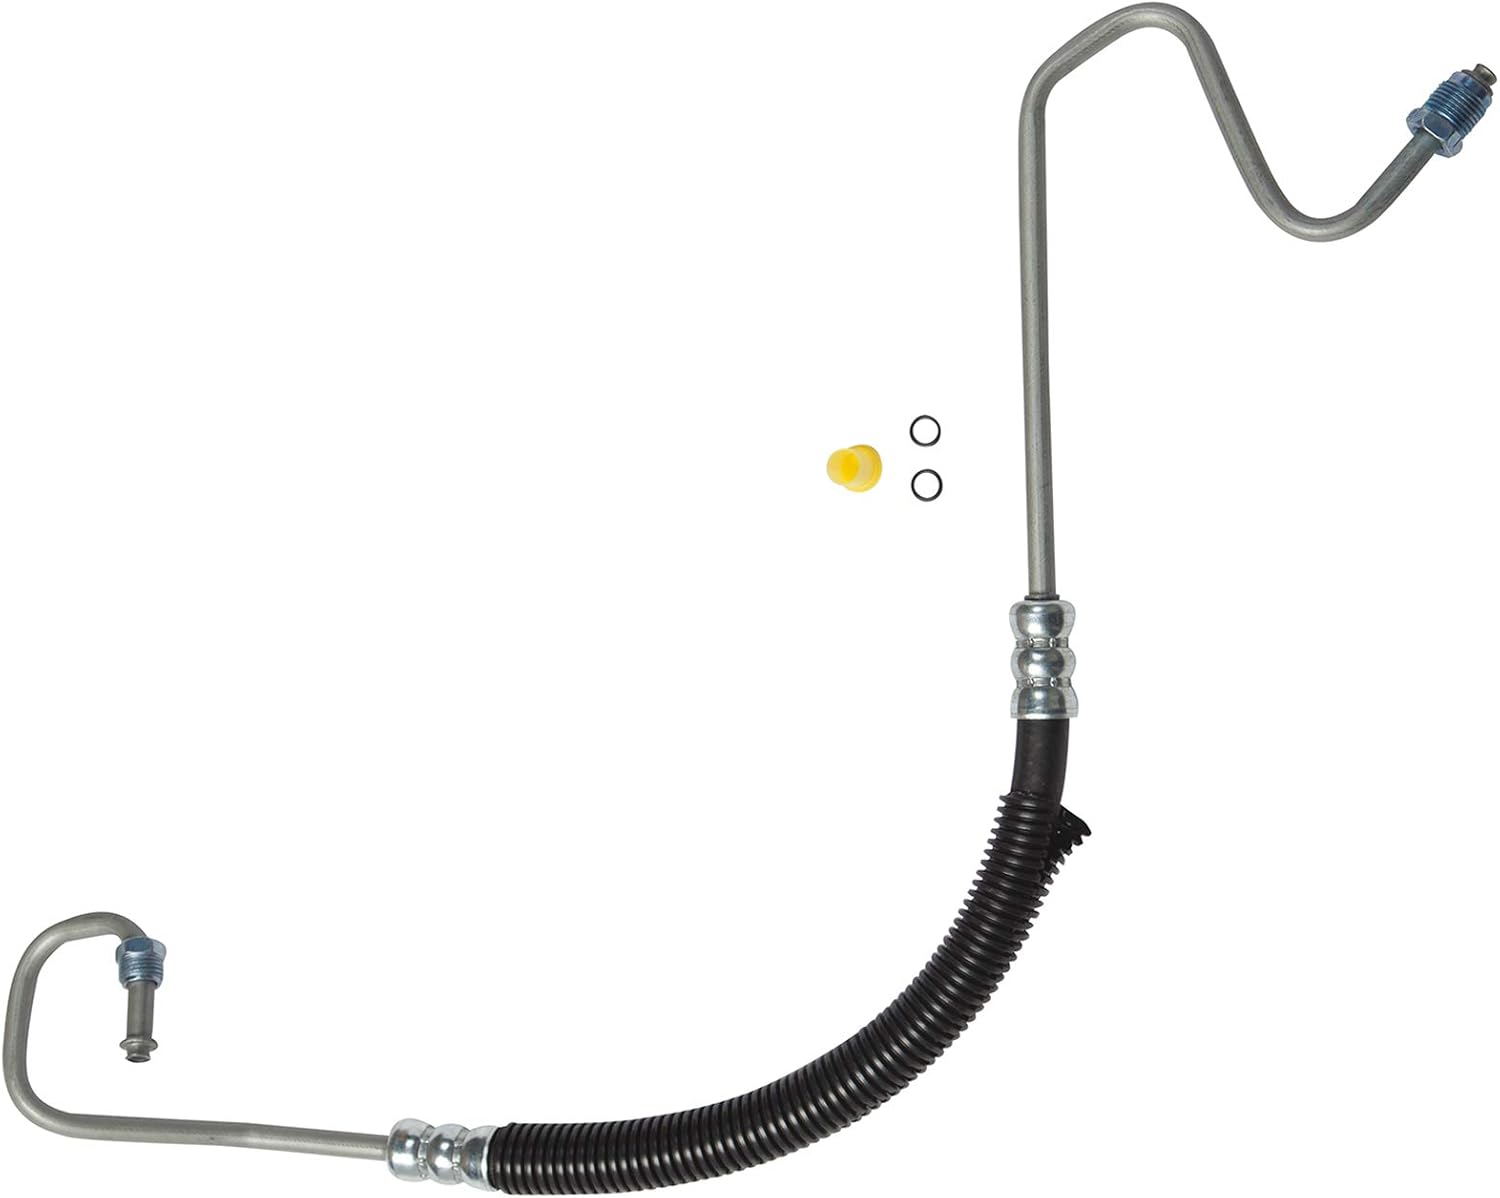
Gates 359210 Power Steering Pressure Line Hose Assembly
Category: Automotive
Gates extensive field examination and testing assure the proper fit for these OEM Type assemblies. Designed for passenger cars and light trucks, they meet or exceed the OE assembly in fit, form, quality and function. Hoses and fittings are also available separately for tailor-made medium and heavy-duty truck applications.
Features: Comes complete with factory-installed, pre-bent zinc-dichromate plated end fittings, brackets, sensor ports, sheathing, bushings and grommets | Connection on uncoupled end of return line assembly is made with ordinary worm-drive clamps | Exceeds SAE J2050 performance requirements | General instructions packed with every individually-bagged assembly